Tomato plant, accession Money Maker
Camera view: tilt-top (135 deg); turntable rotation: 330 degrees
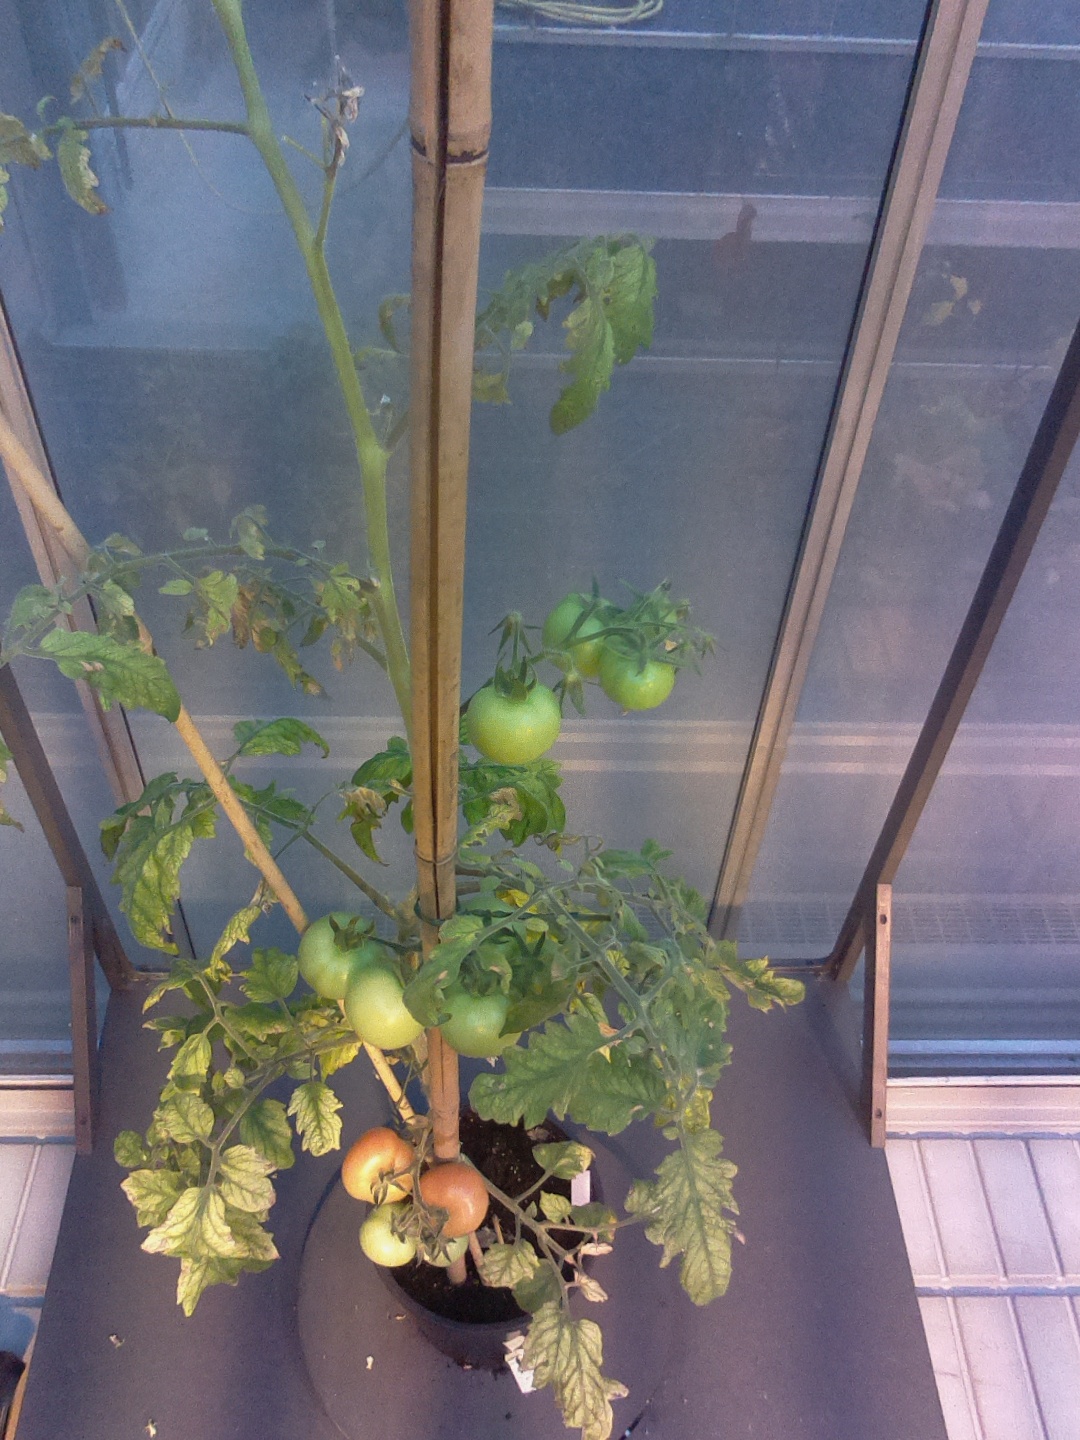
BBCH growth stage 80: fruits start showing typical ripe color (orange -> red)